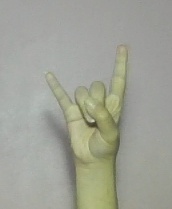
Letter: la